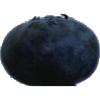
Label: blueberry